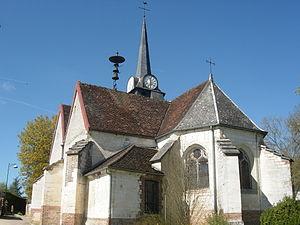
Eglise de Bucey-en-Othe